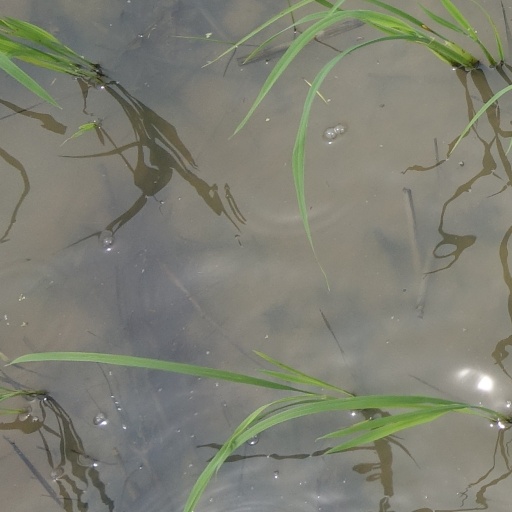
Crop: rice